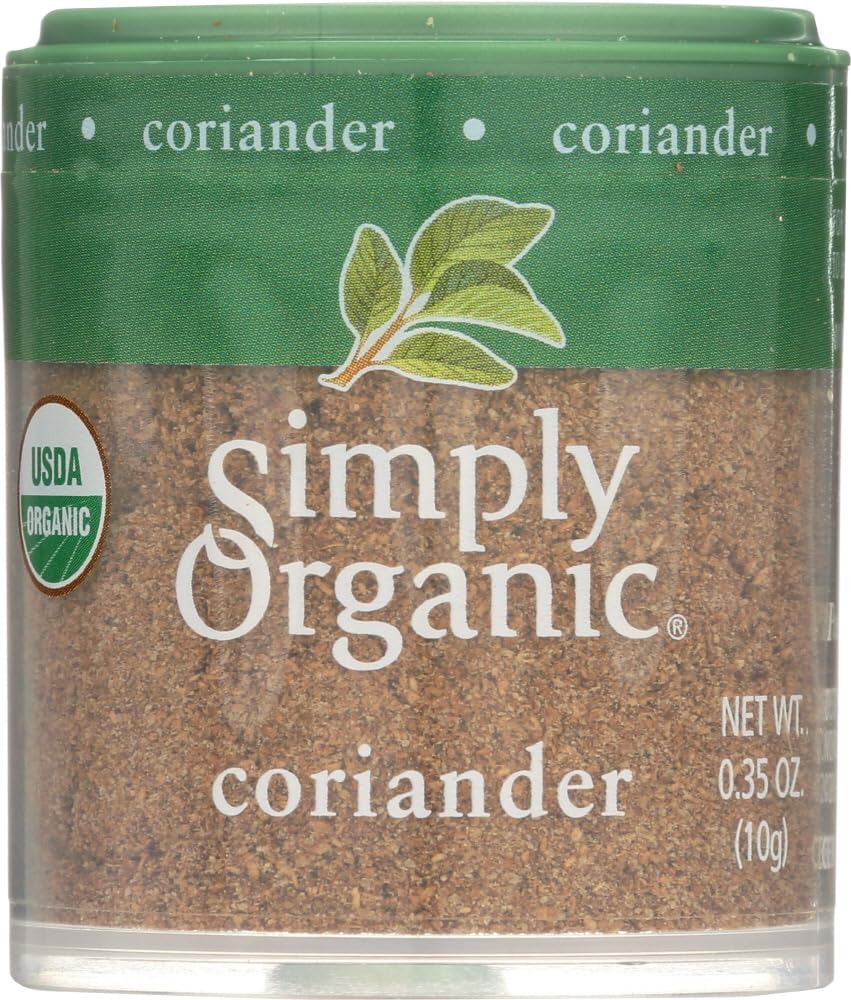
Item Name: Simply Organic Ground Coriander Seed, Certified Organic | 0.35 oz | Pack of 12 | Coriandrum sativum L.
Value: 4.2
Unit: Ounce

Price: 16